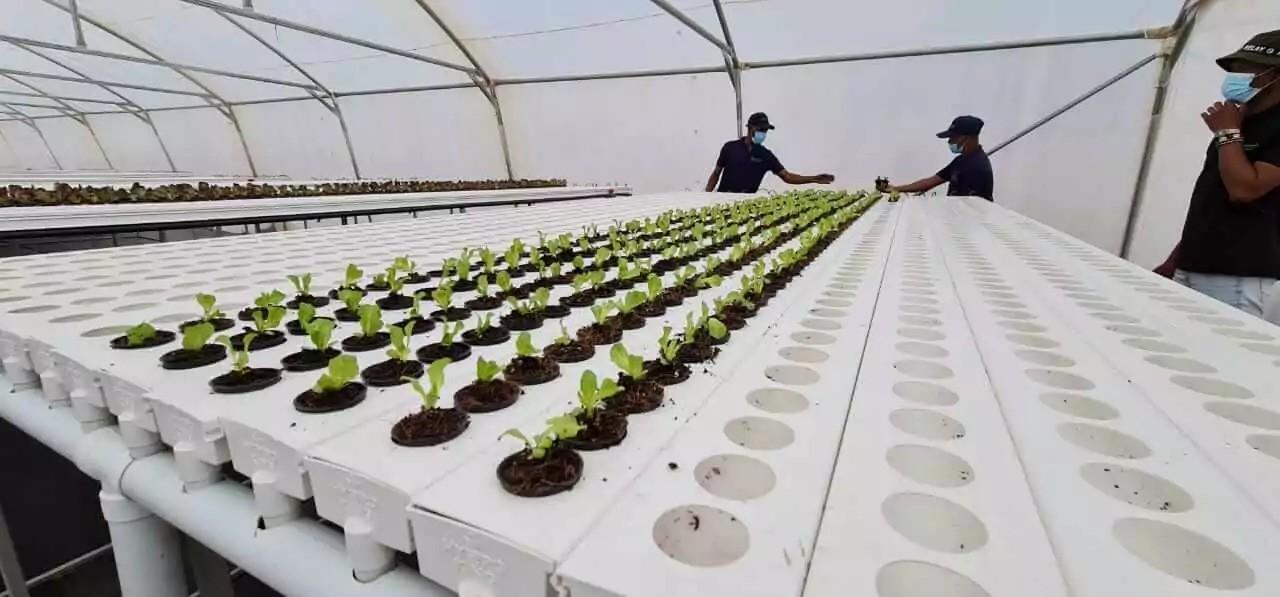
Ndani ya [cs]greenhouse [cs] kuna safu ndefu za mabomba meupe ya plastiki yenye mashimo. Kila shimo limepandwa mmea mchanga wa kijani. Watu wawili wanasimama mbali wakionekana kufuatilia au kufanya kazi kwenye mimea hii. Hii ni mfumo wa kilimo cha kisasa unaoitwa [cs]hydroponics [cs] ambapo mimea hupandwa bila kutumia udongo.